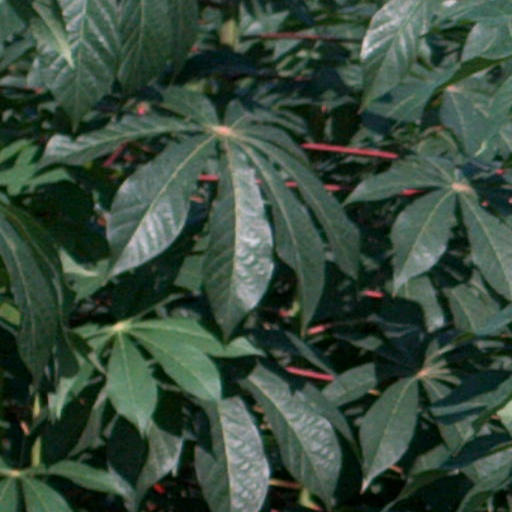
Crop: cassava